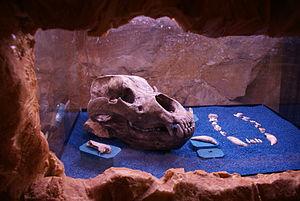
Pulfero est une commune italienne de la province d'Udine dans la région Frioul-Vénétie Julienne en Italie.